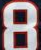
Number: 8